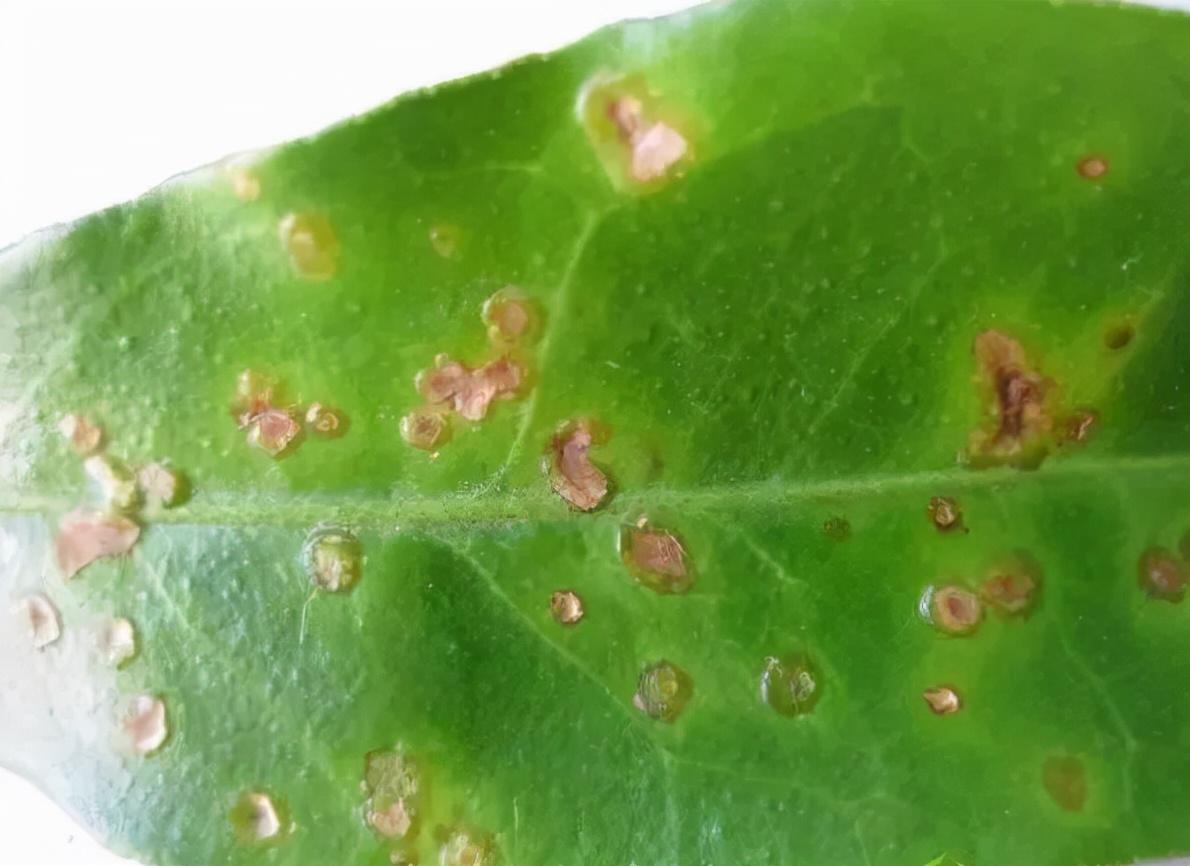
Plant: Citrus
Disease: citrus canker